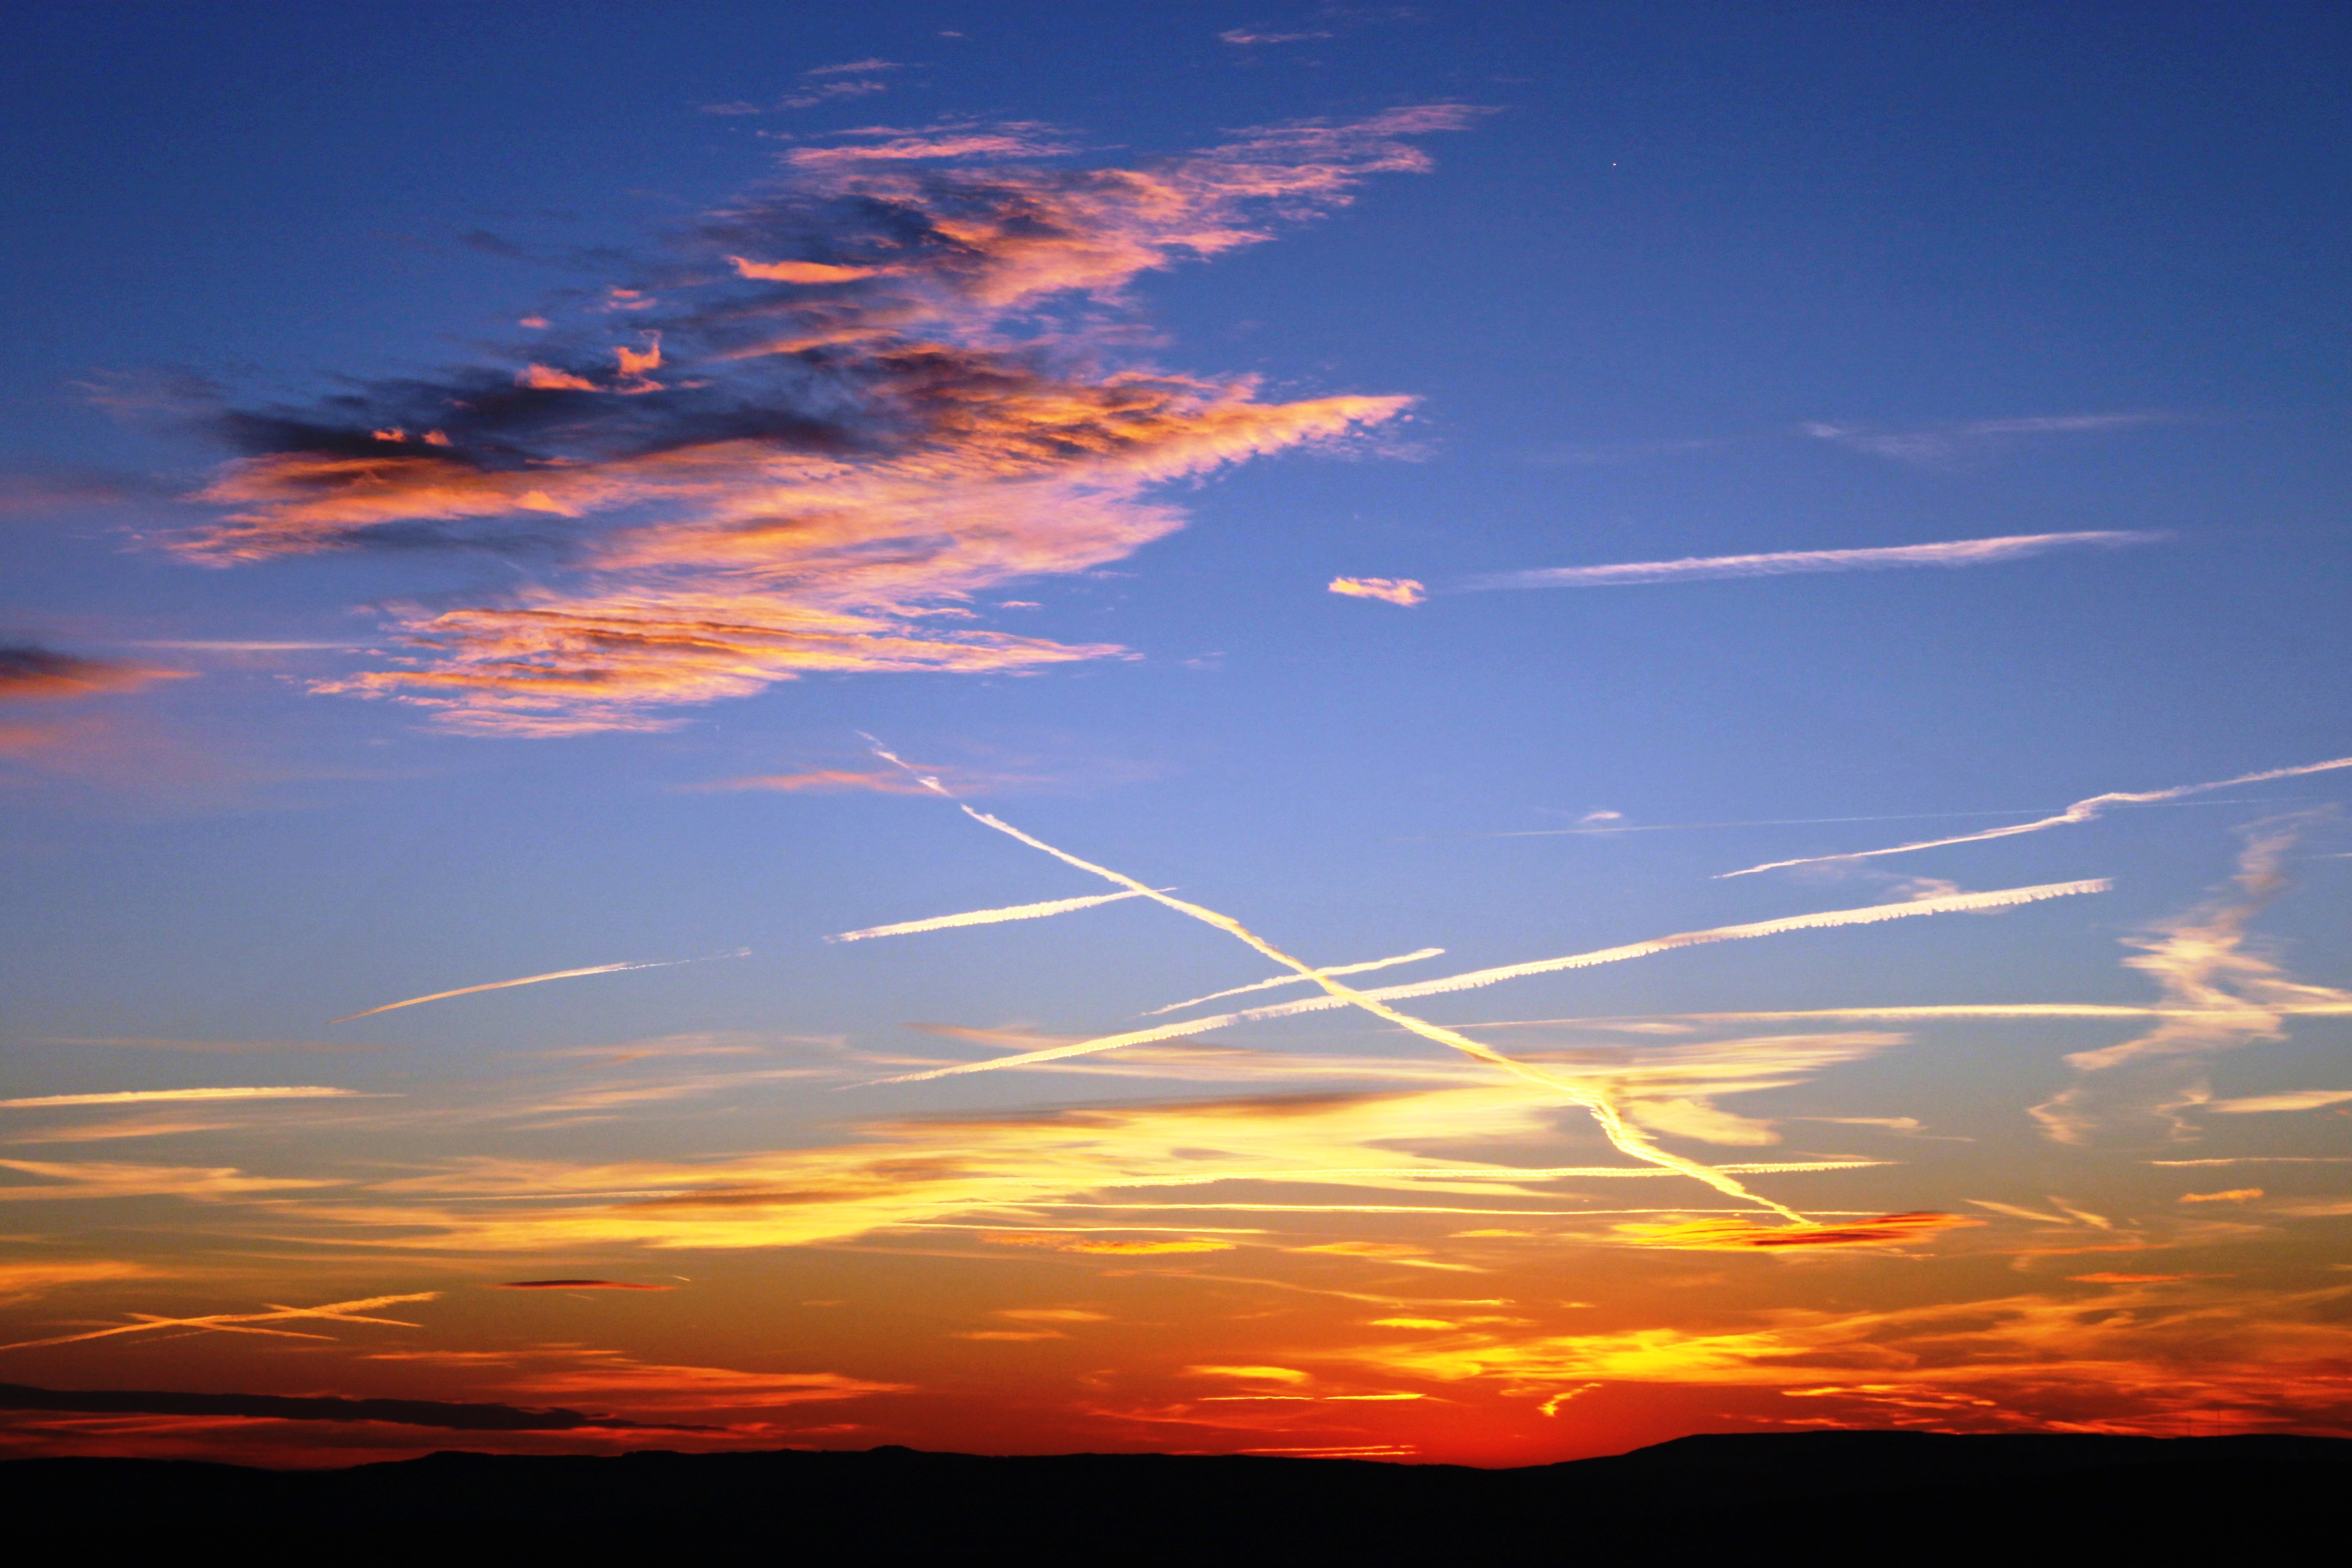
horizon, cloud, sky, sun, sunrise, sunset, sunlight, morning, dawn, atmosphere, dusk, evening, twilight, skies, clouds, afterglow, meteorological phenomenon, red sky at morning